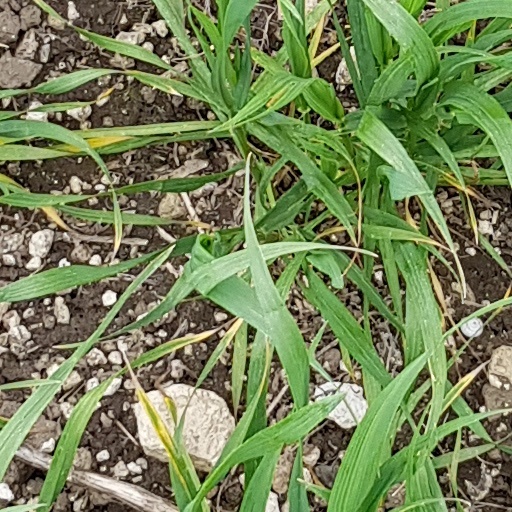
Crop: wheat